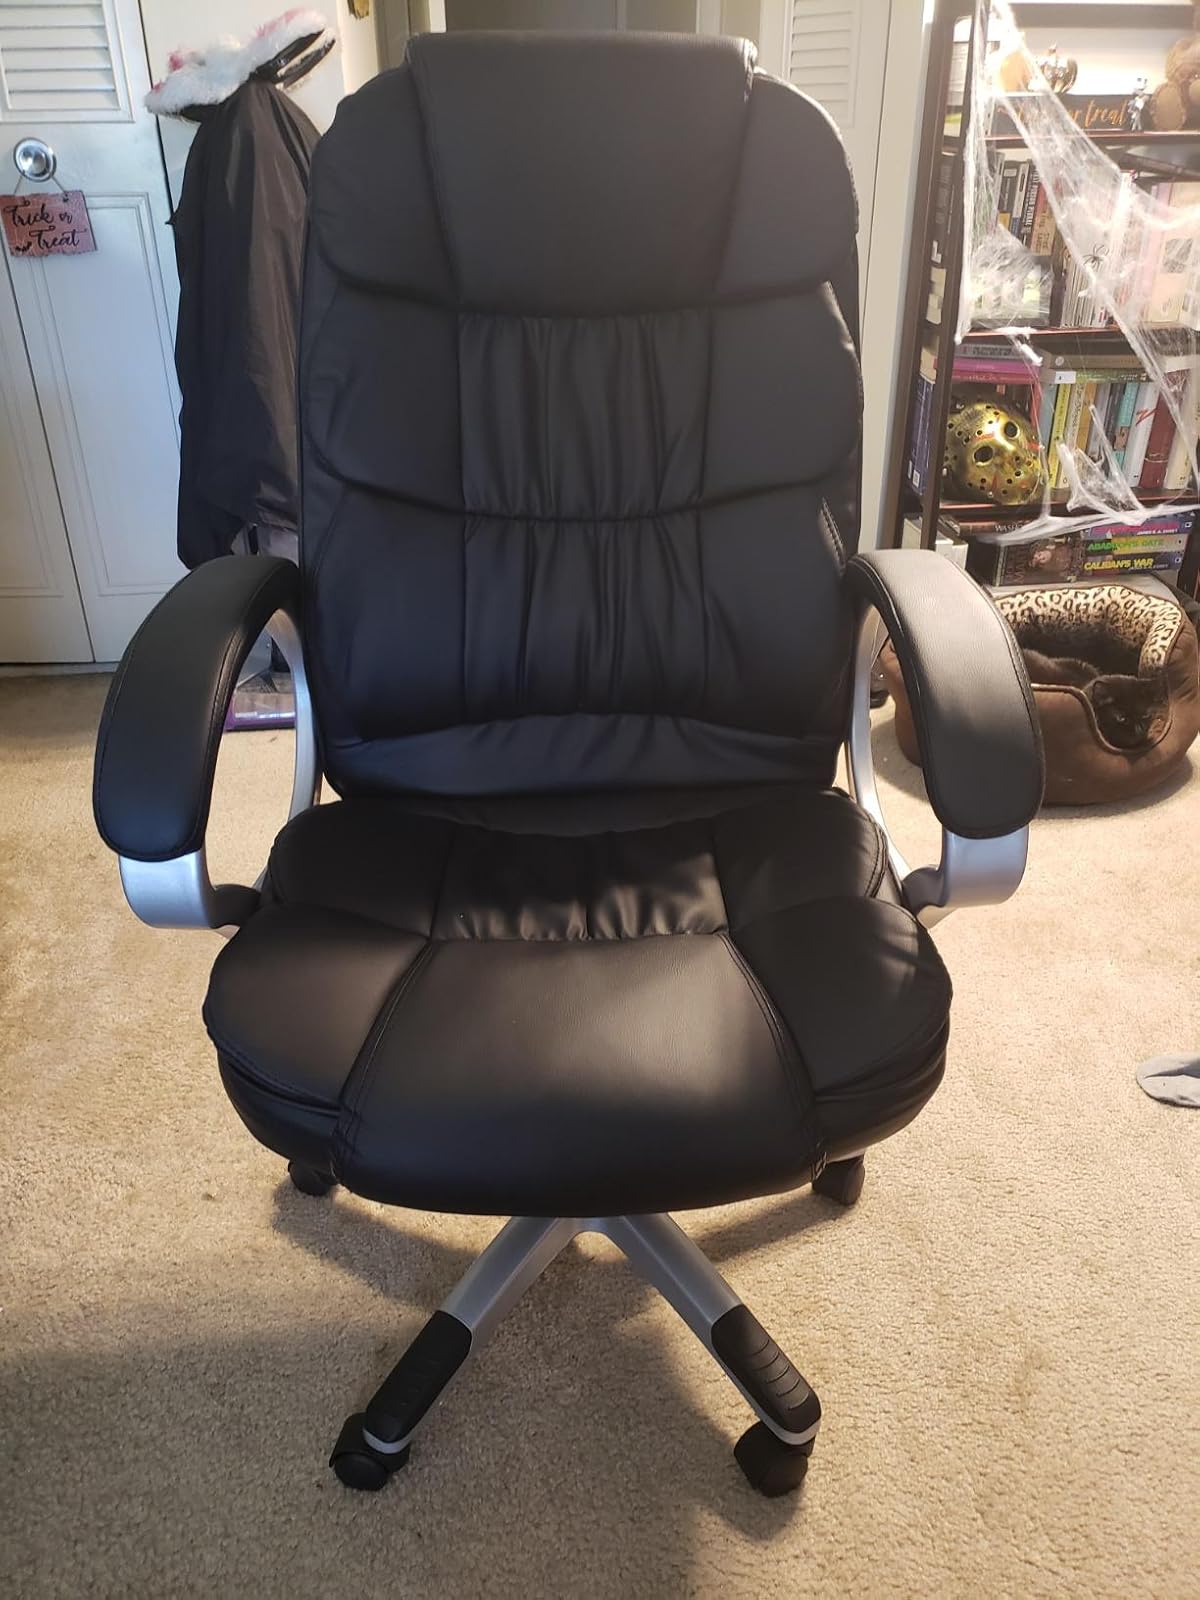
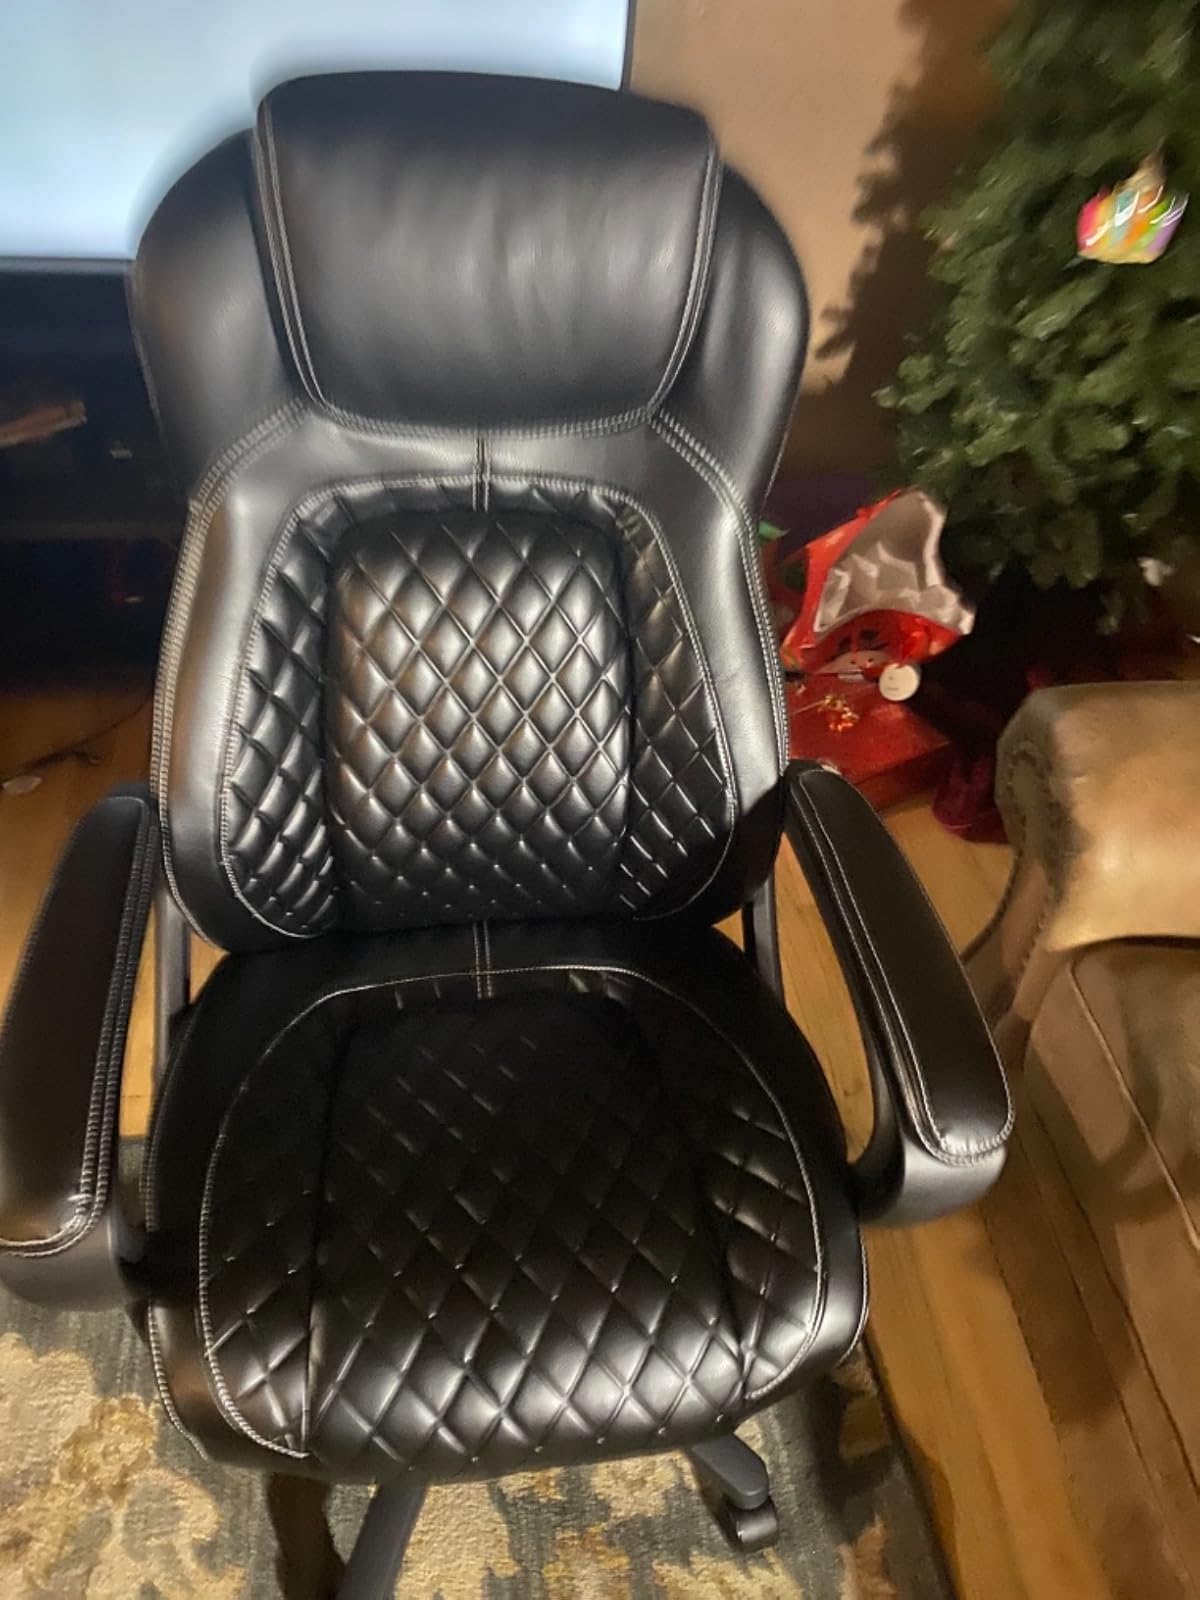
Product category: items_chair
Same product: no